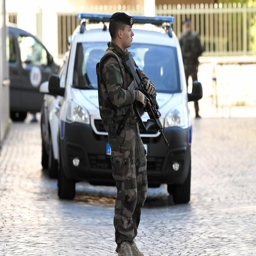
an armed soldier stands guard near the site of the incident .